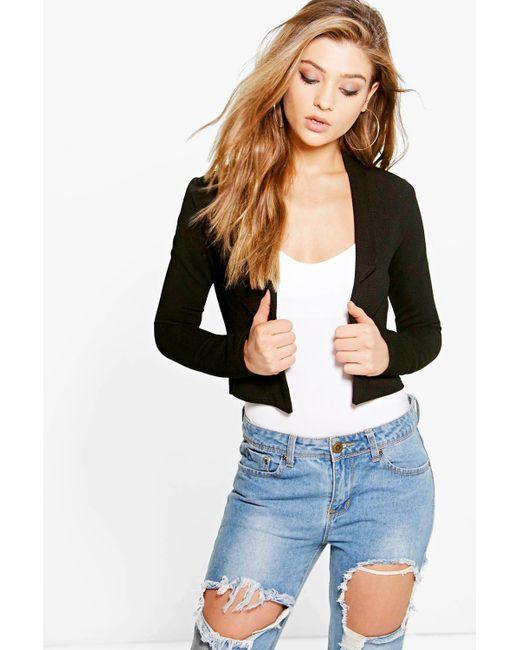
Stilvoller schwarzer Mantel mit vollem Ärmel für Damen